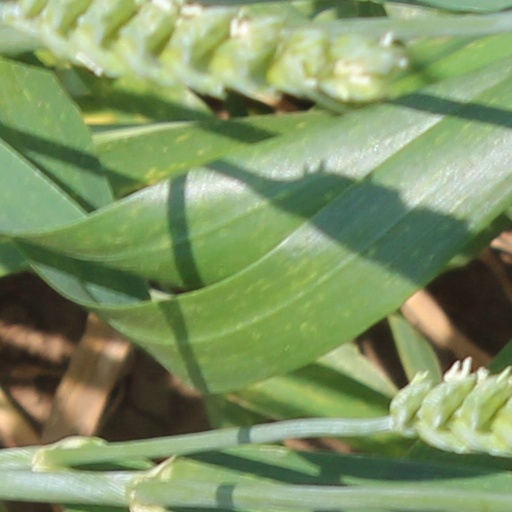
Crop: wheat